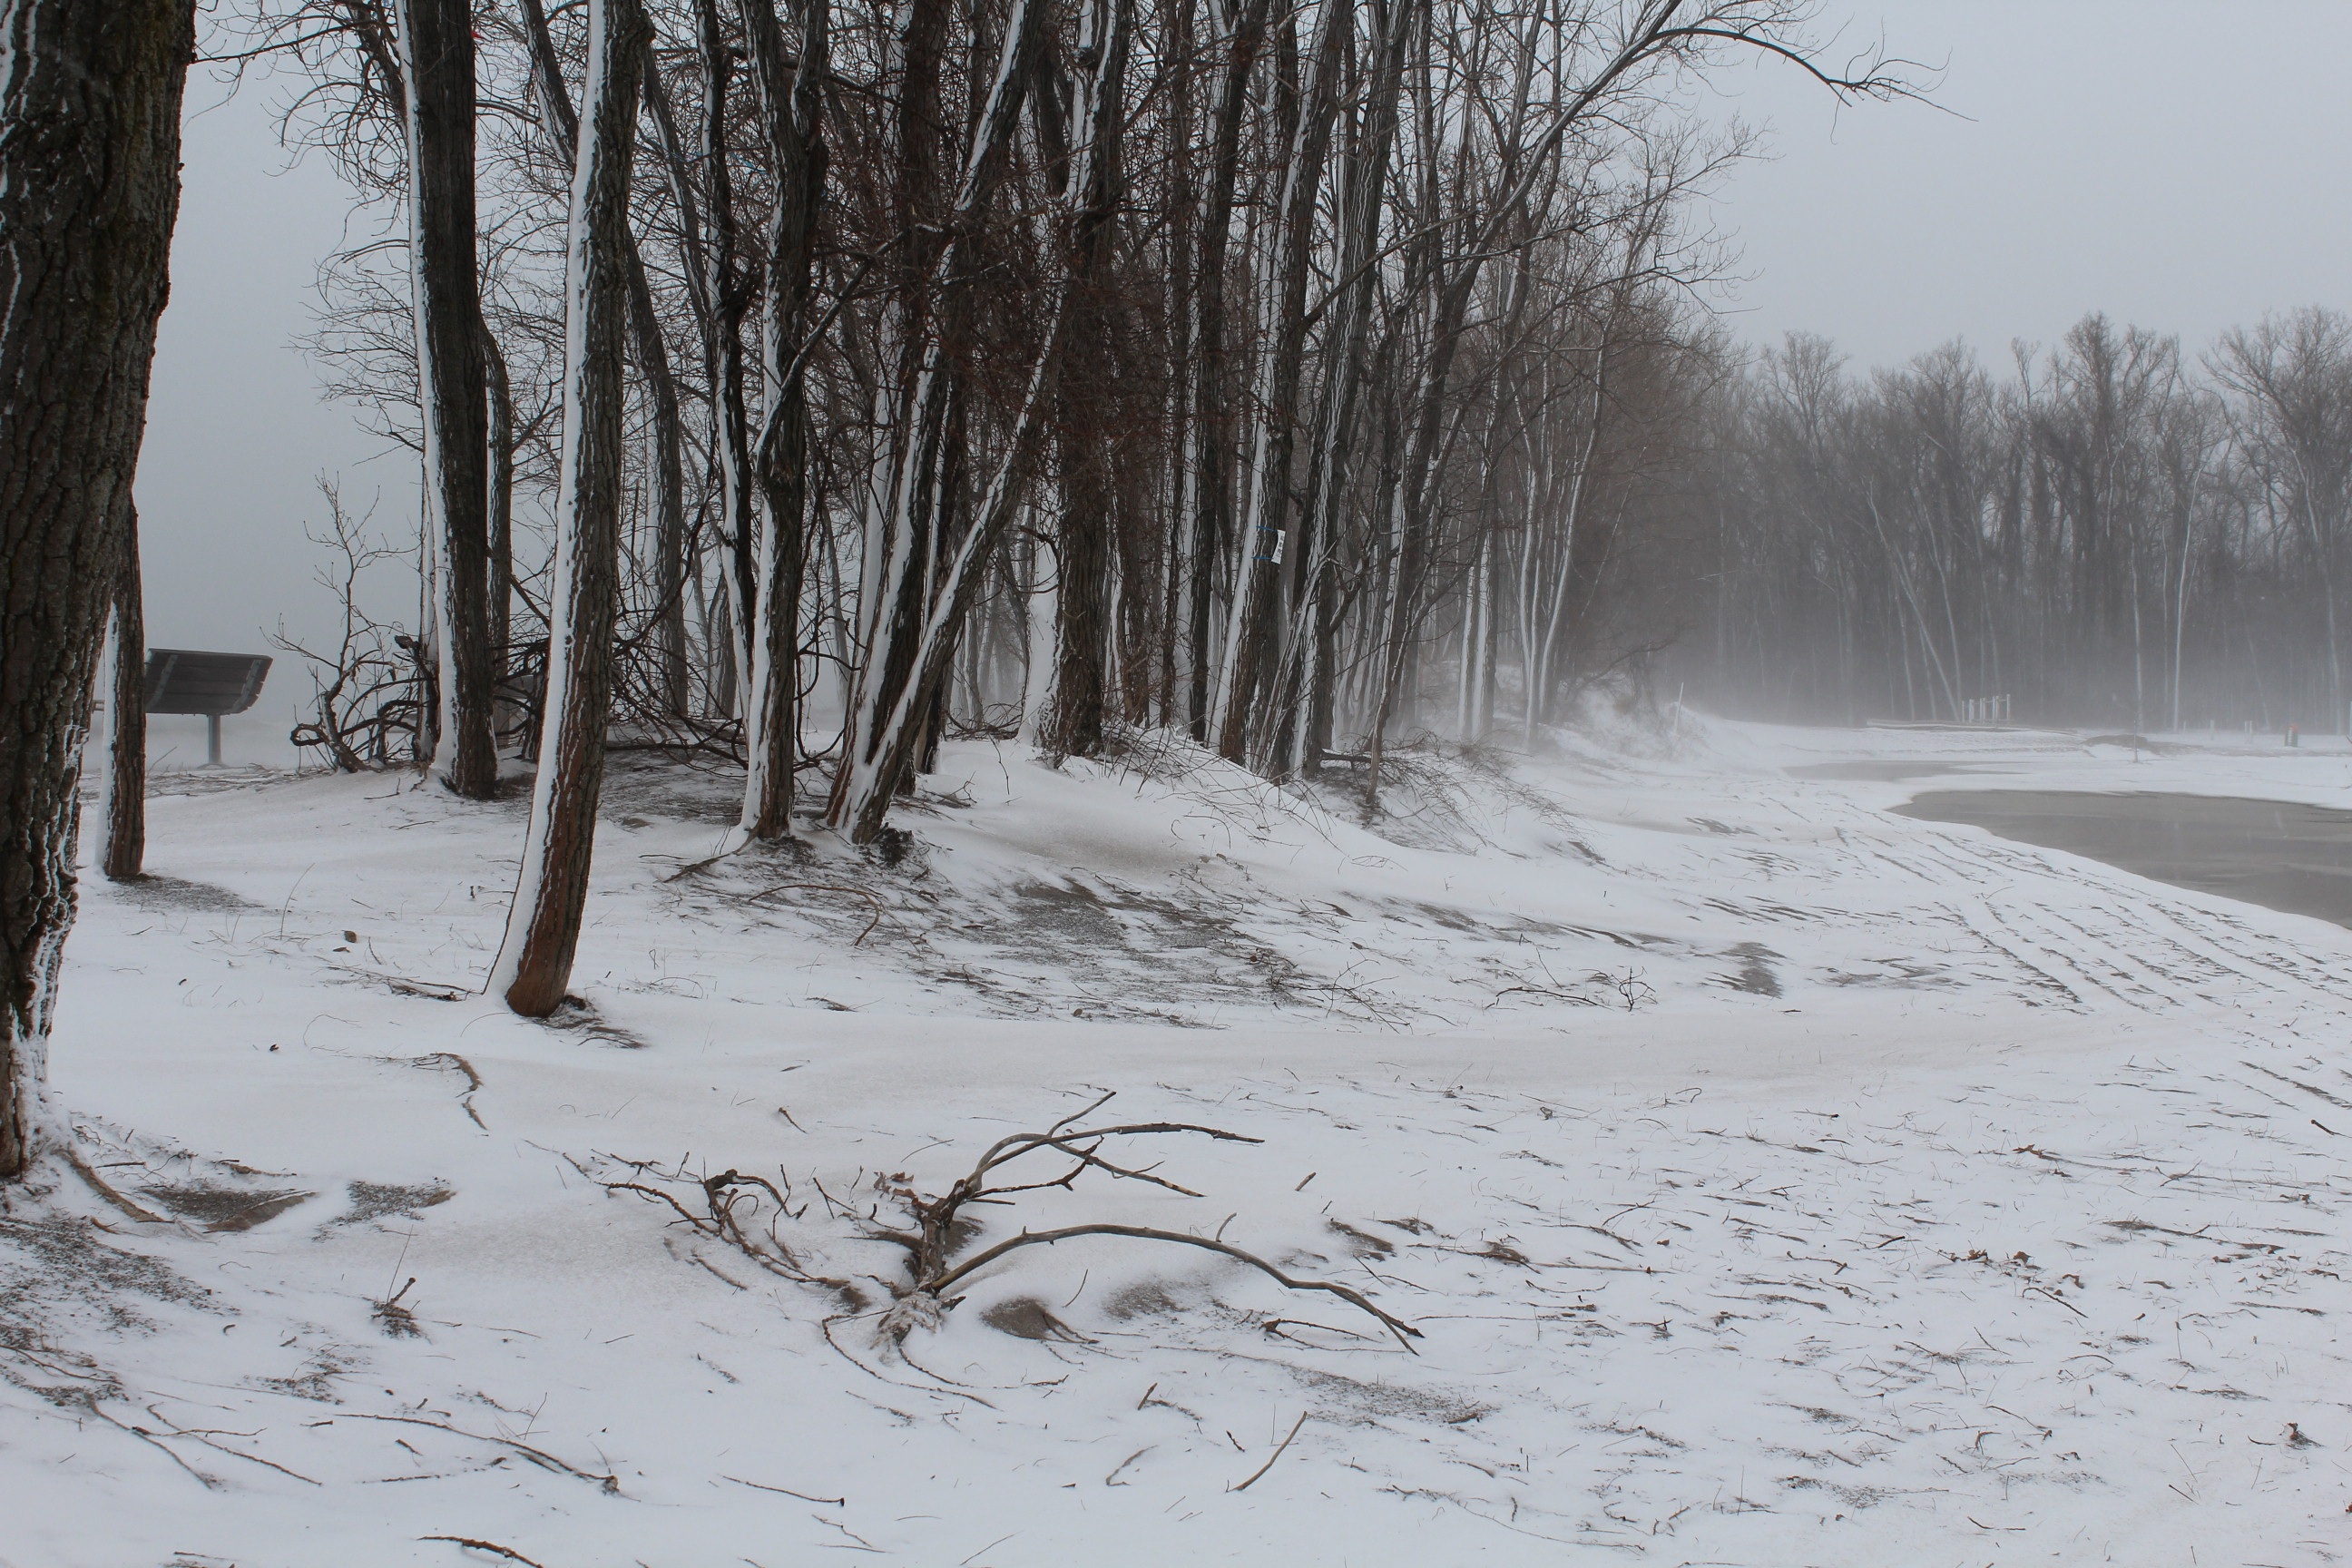
beach, tree, nature, forest, sand, snow, winter, ice, weather, season, blizzard, freezing, atmospheric phenomenon, winter storm